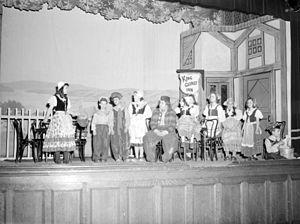
Nous voyons des comédiens de la troupe de théâtre des Compagnons de Saint-Laurent lors d'une représentation théâtrale.
Les Compagnons de saint Laurent est une troupe de théâtre fondée en août 1937 au collège de Saint-Laurent, à Ville Saint-Laurent, sous la direction du père Émile Legault, c.s.c., et grâce à l'insistance de Roger Varin, considéré comme le cofondateur. Une bonne partie du financement de la troupe viendra au début du Docteur Léonide François Lavigne, père de François Lavigne un des membres originaux de la troupe. Le Docteur Lavigne est aussi considéré comme co-fondateur de la troupe. Bien que son père n'acceptera jamais que son fils choisisse le metier de comédien, il fournit tout de même une aide financière considérable à la troupe. Entre autres, il achètera la propriété et la ferme qui serviront pour un temps de lieu de répétition pour la troupe. Des dires de François Lavigne, l'édifice était froid et difficile à chauffer l'hiver et les membres de la troupe n'aimaient pas particulièrement ces conditions. Le Docteur Lavigne vendra éventuellement la propriété, qui détient la distinction d'avoir été achetée plus tard par Félix Leclerc qui en fera son domicile. Cette propriété est maintenant patrimoine québécois.